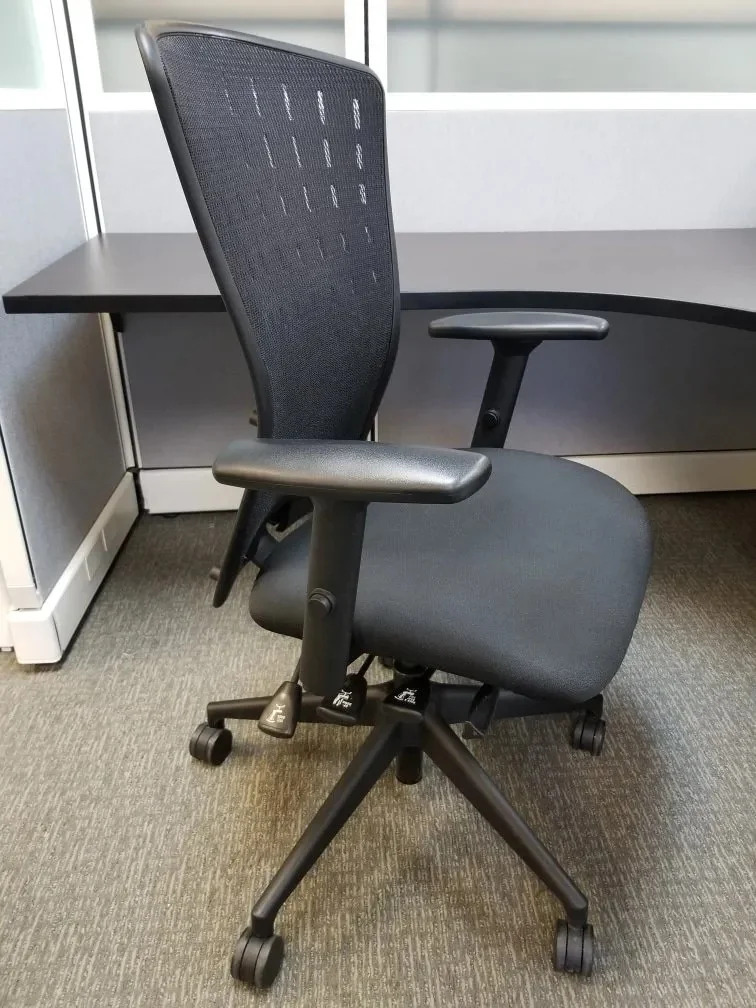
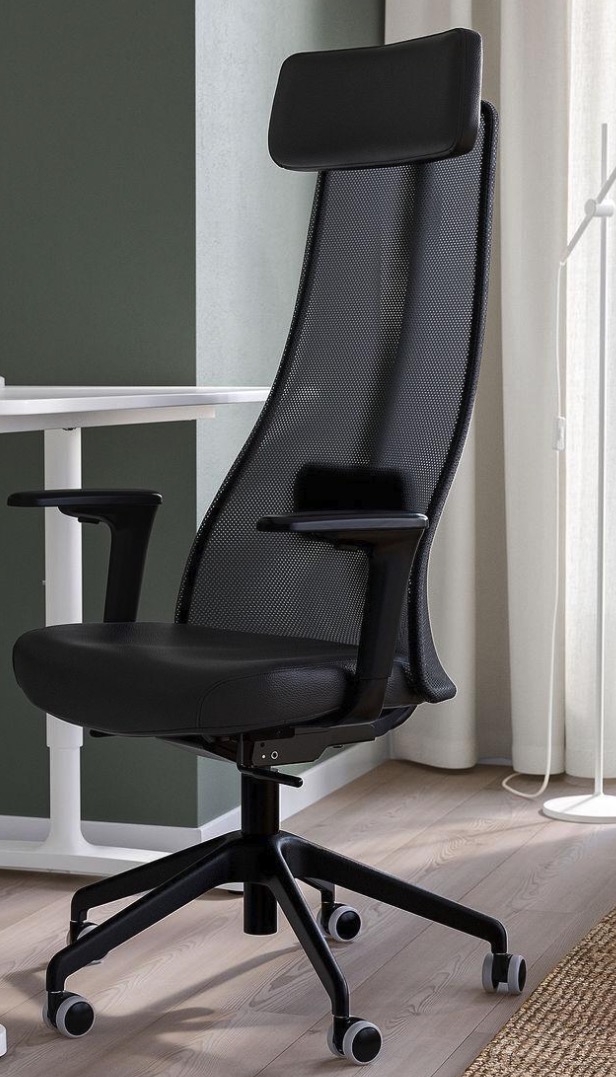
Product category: items_chair
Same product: no